Tarcísio Motta

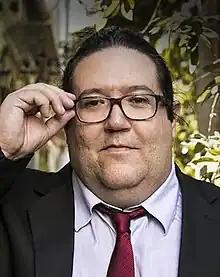

Tarcísio Motta de Carvalho (born 28 January 1975), is a Brazilian teacher and politician, who is affiliated with the Socialism and Liberty Party (PSOL). He is currently a federal deputy from the state of Rio de Janeiro, elected with around 160,000 votes. He had previously been a councillor in the city of Rio de Janeiro for two terms.